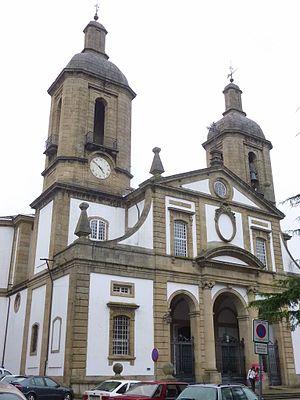
La cathédrale de Ferrol est un édifice cathoque de la ville de Ferrol, dans la communauté autonome de Galice en Espagne. Elle partage le siège du diocèse de Mondoñedo-Ferrol avec la cathédrale de Mondoñedo depuis 1959.
Le diocèse de Mondoñedo-Ferrol est un diocèse de Église catholique romaine suffragant de l'Archidiocèse de Saint-Jacques-de-Compostelle. Le nom et les limites de Mondoñedo-Ferrol datent de 1959.